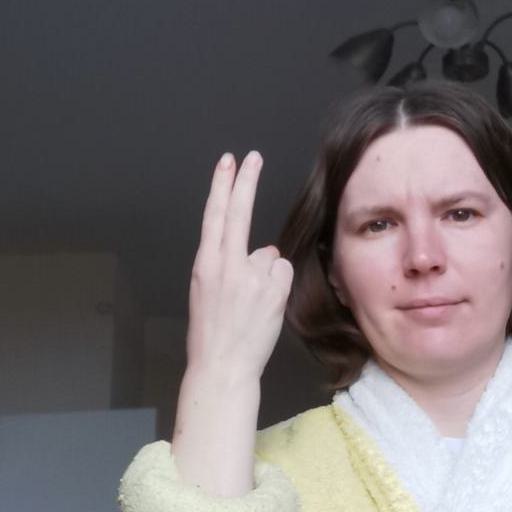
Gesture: two_up_inverted